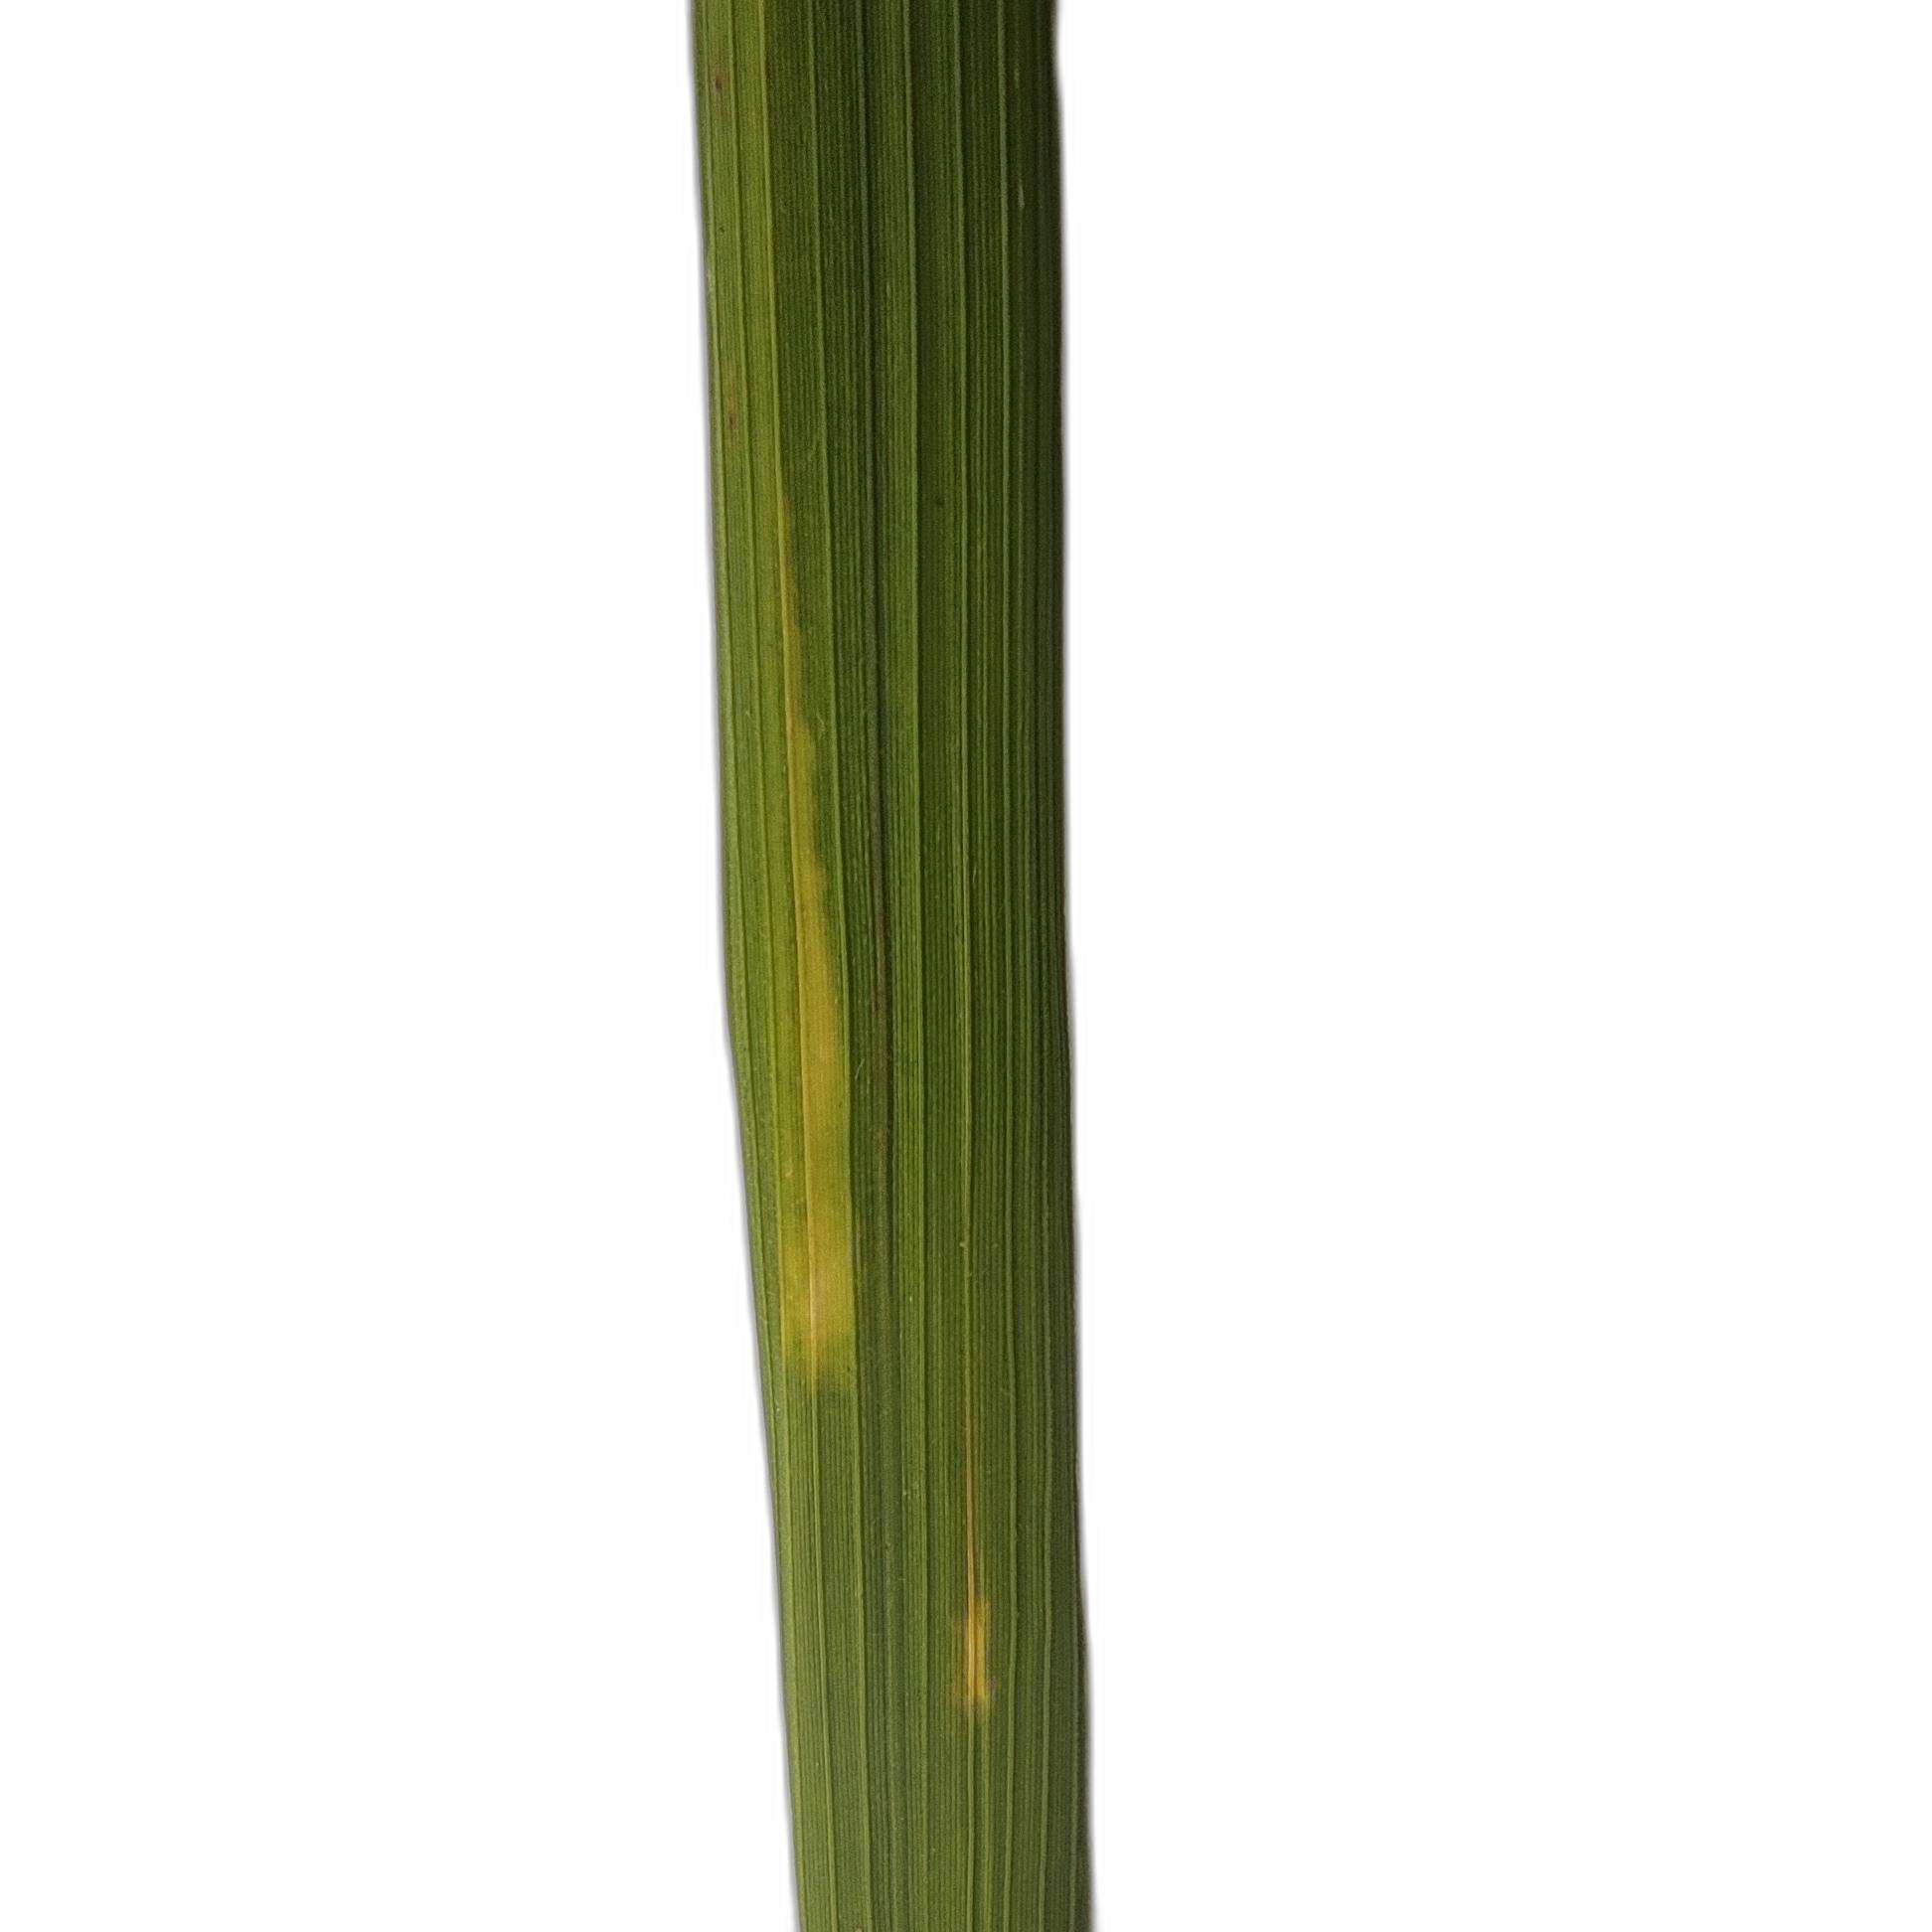
Label: Rice Tungro